Rorqual

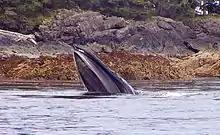
Humpback feeding on young pollock off Alaska

As well as other methods, rorquals obtain prey by lunge-feeding on bait balls. Lunge feeding is an extreme feeding method, where the whale accelerates to a high velocity and then opens its mouth to a large gape angle. This generates the water pressure required to expand its mouth and engulf and filter a huge amount of water and fish. In contrast to typical lunge feeding, Gray whales employ a unique suction feeding strategy to capture prey near or on the sea bottom.